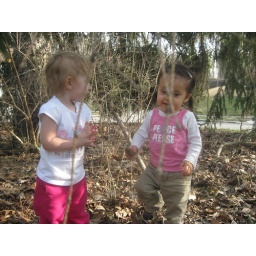
my girls playing in a tree